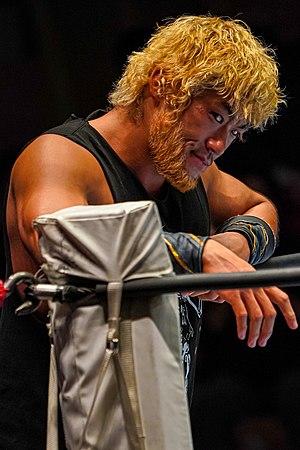
Kiyonari Sanada est un catcheur japonais né le 28 janvier 1988 à Niigata au Japon. Il travaille actuellement à la New Japan Pro Wrestling sous le nom de Sanada.